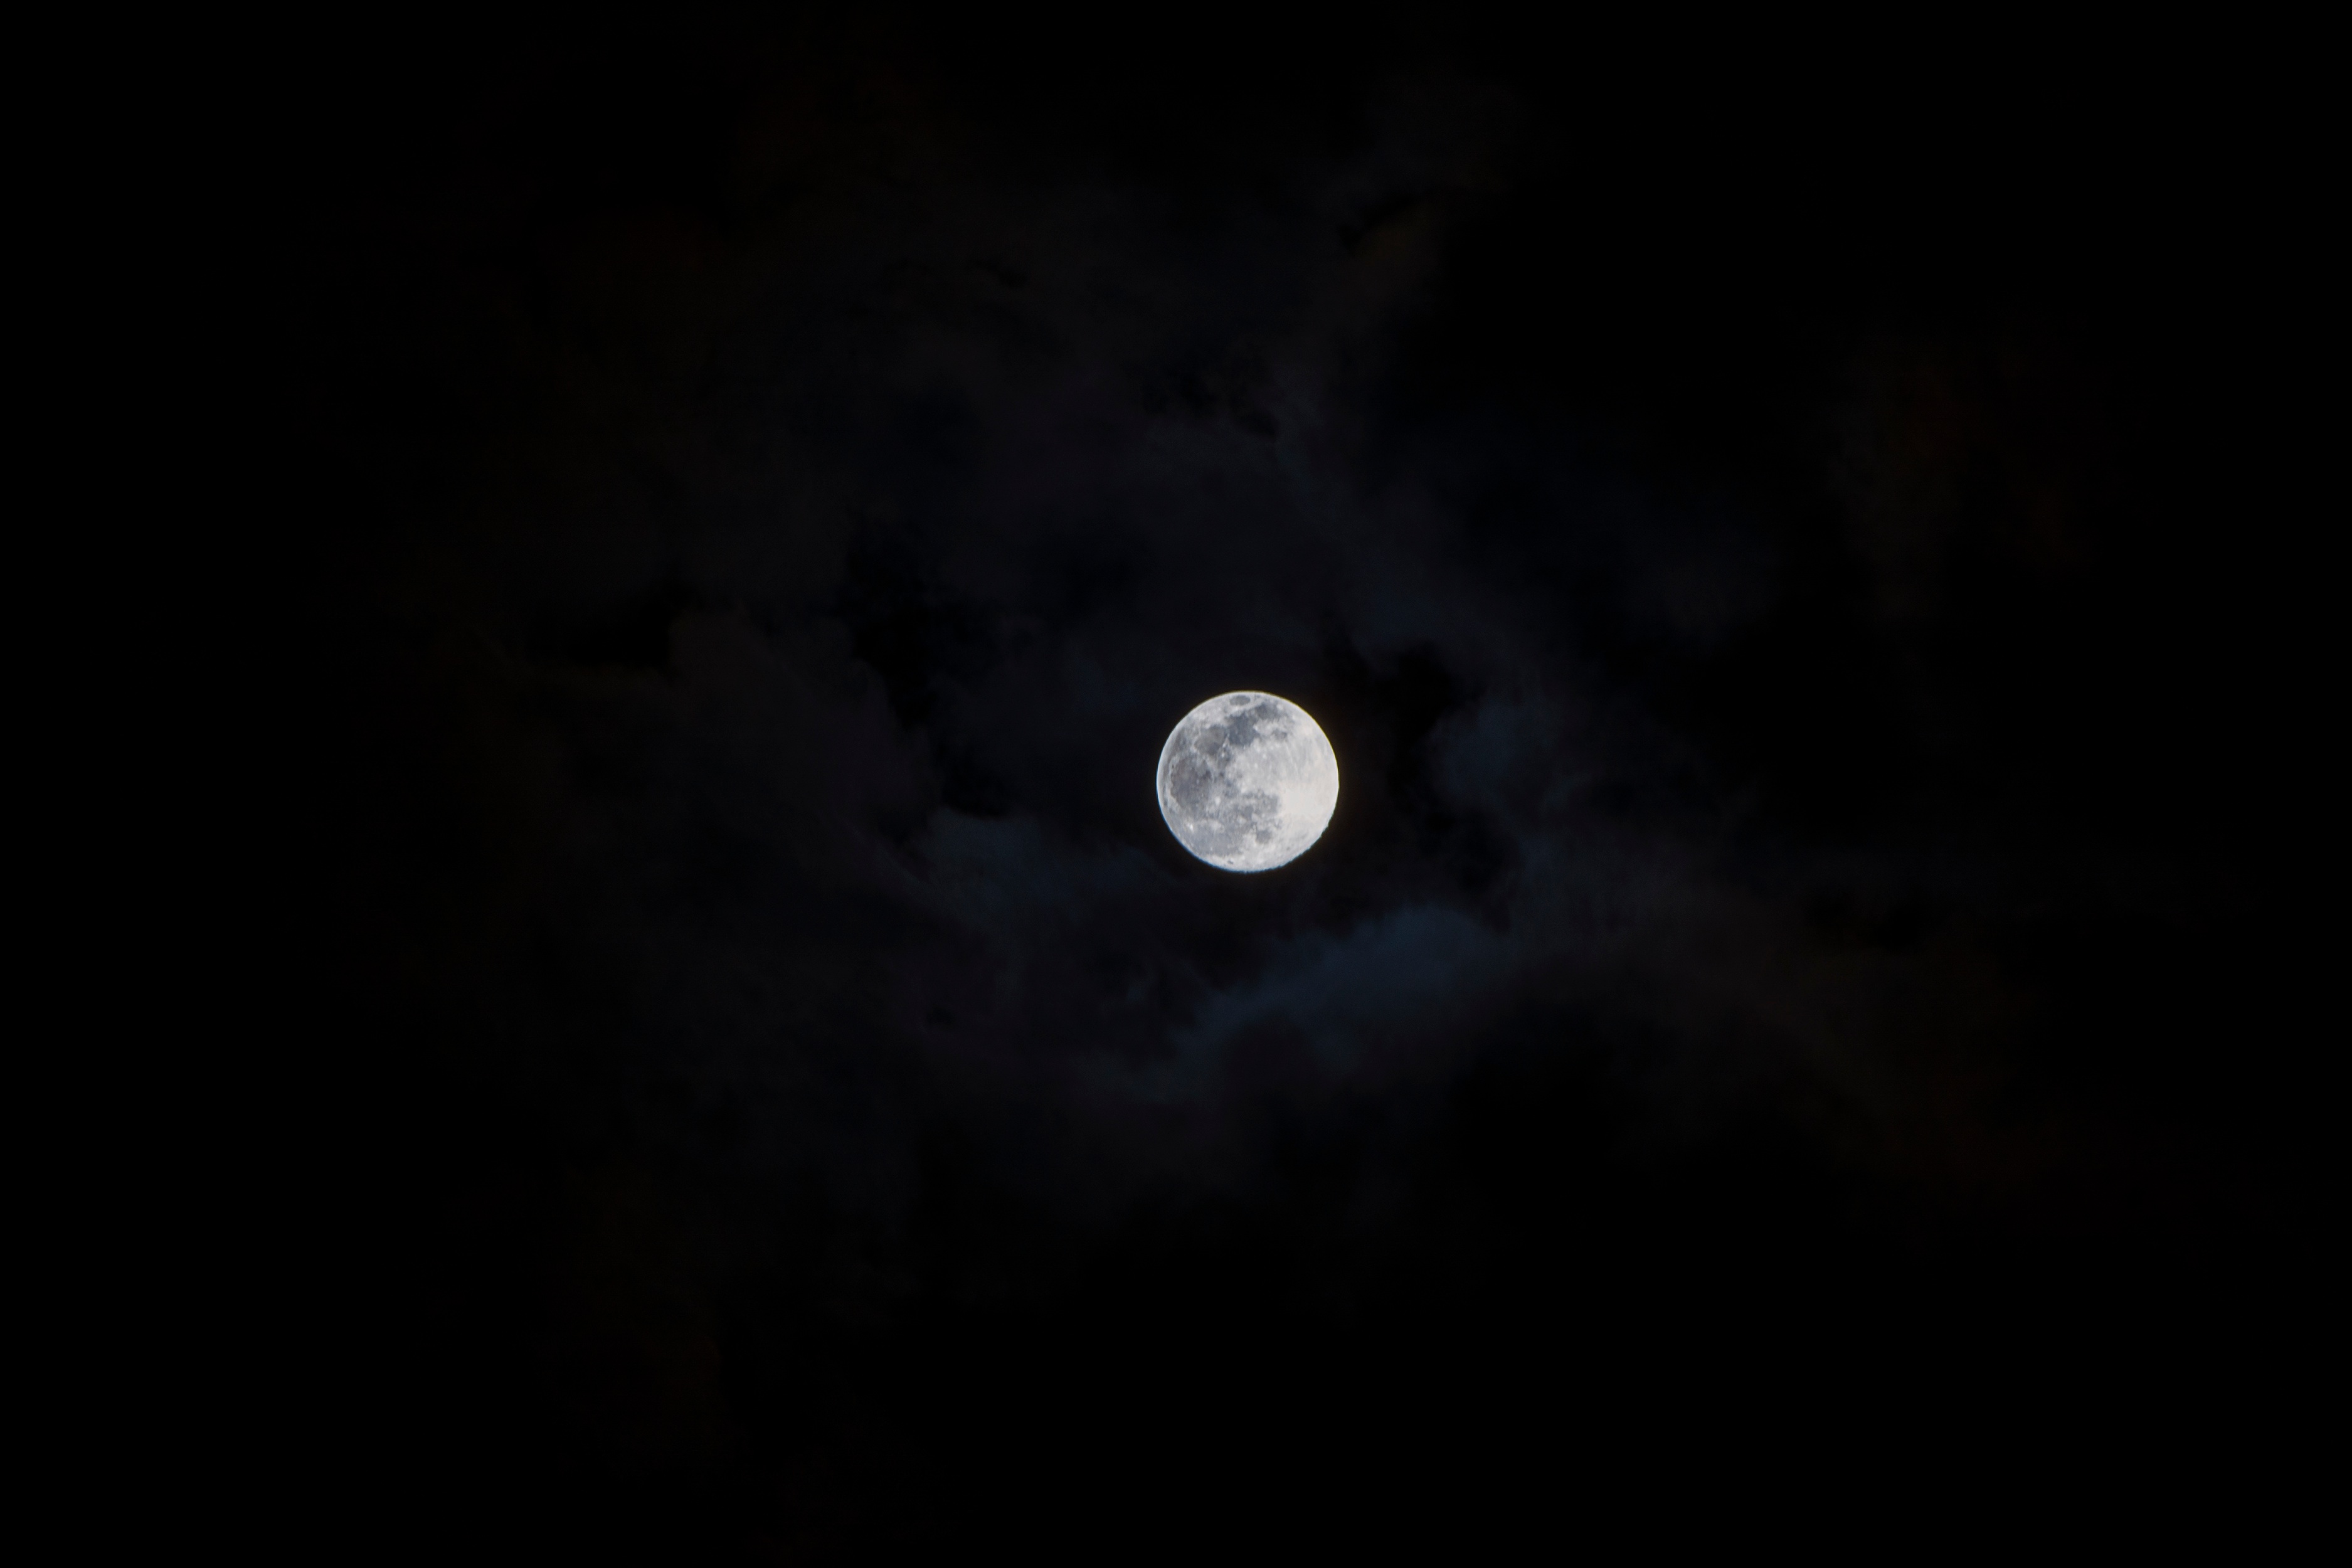
darkness, moon, full moon, moonlight, event, midnight, celestial event